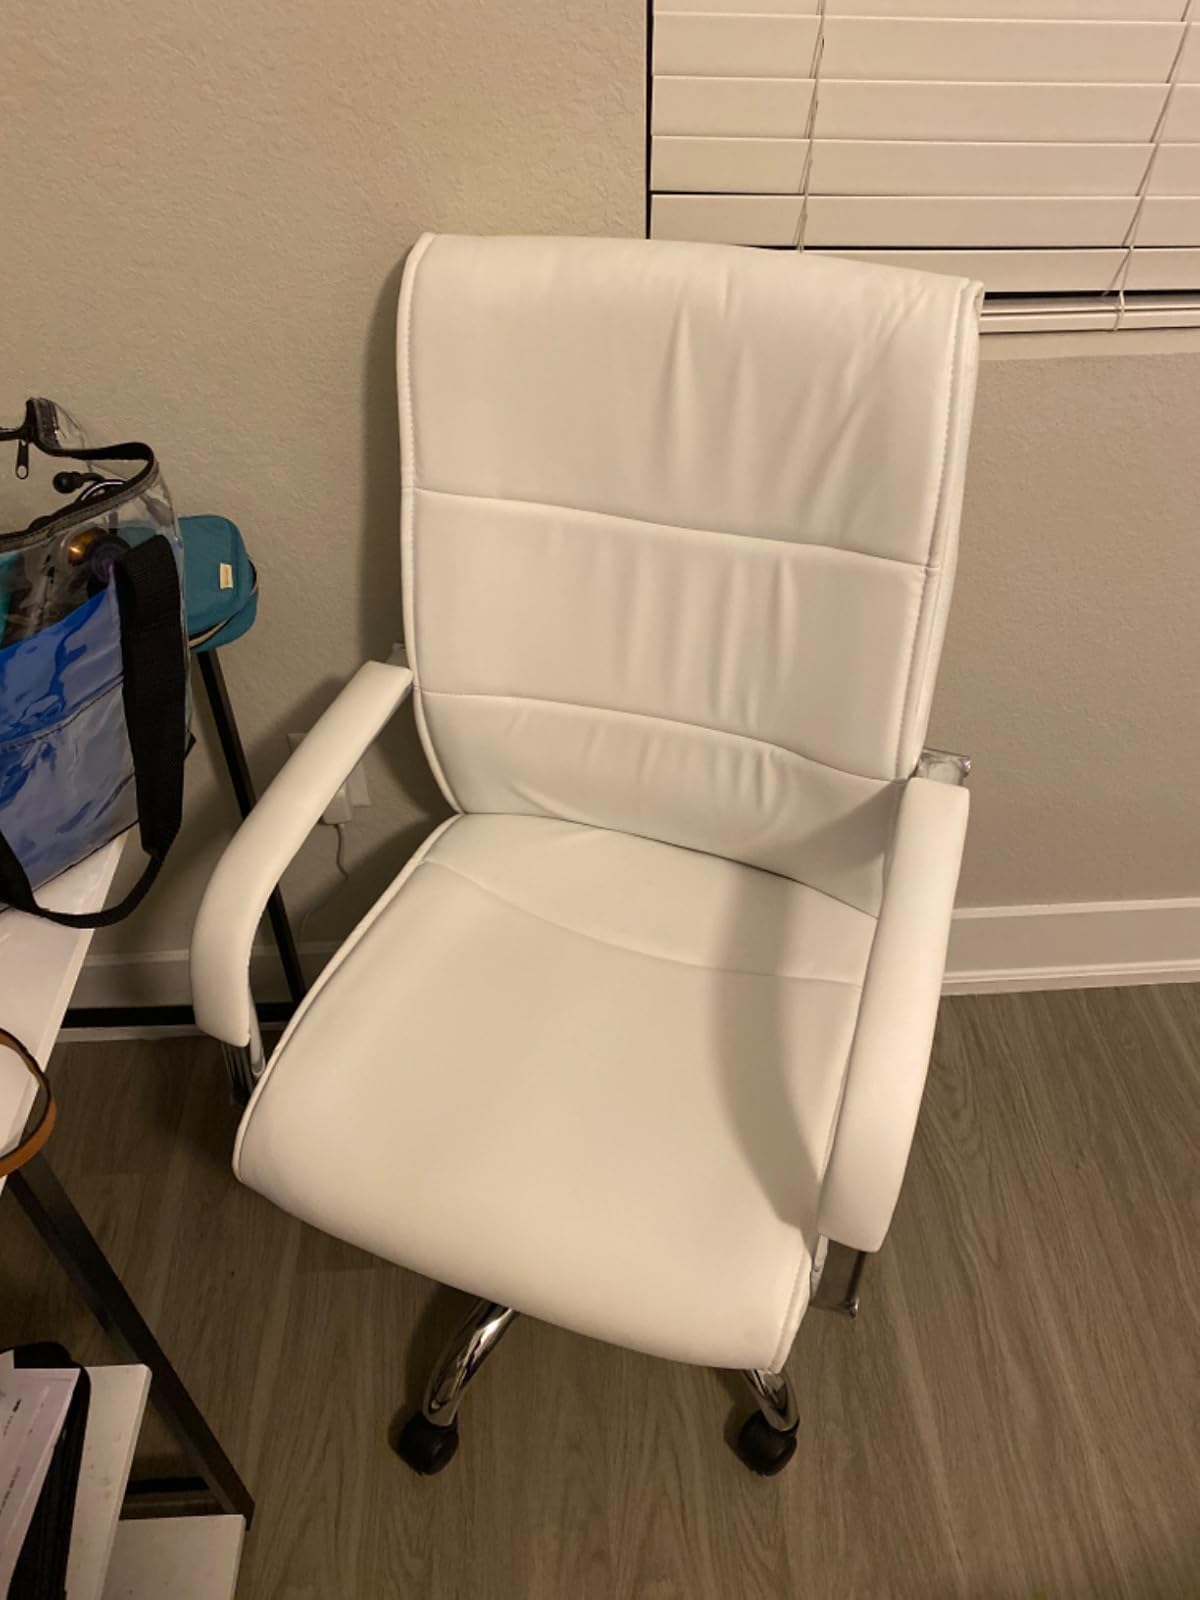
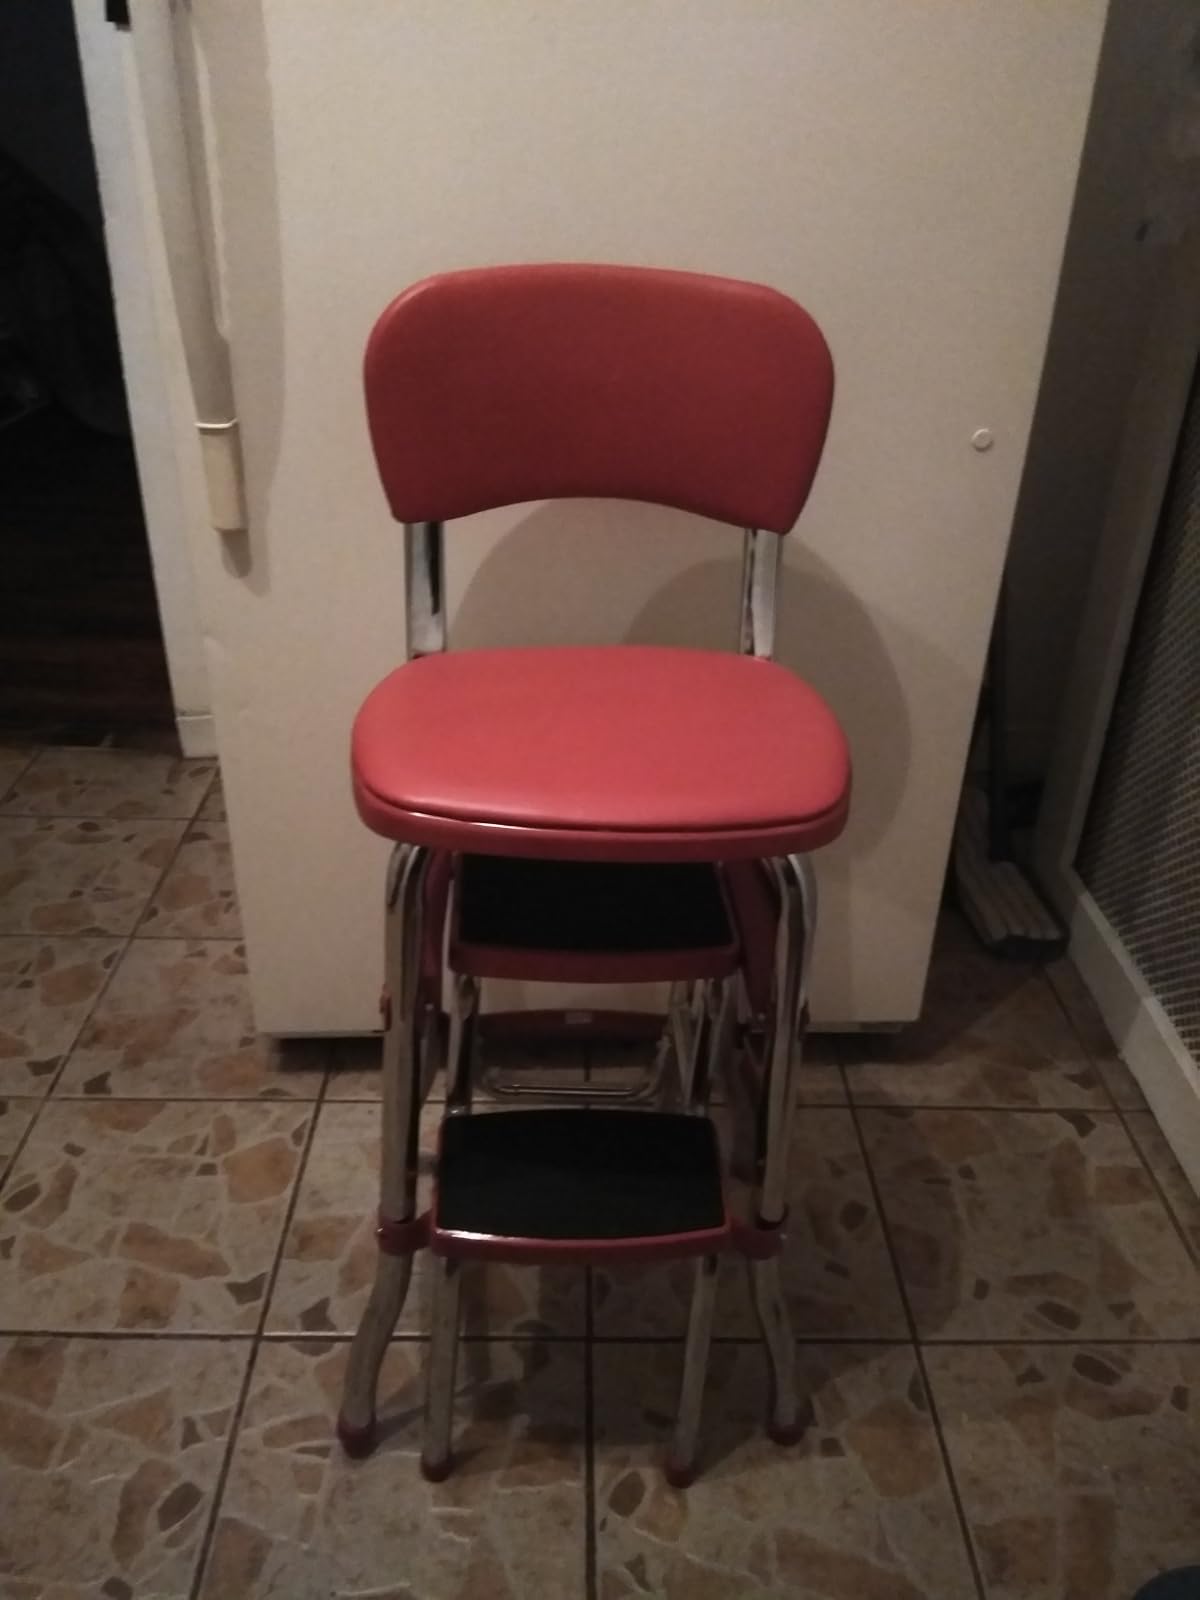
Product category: items_chair
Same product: no